Chino (1991 film)

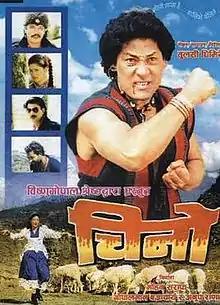
Theatrical Release Poster

Chino (English: Souvenir) is a Nepali action drama film written and directed by Tulsi Ghimire. The film featured an ensemble cast of Shiva Shrestha, Bhuwan K.C., Sunil Thapa, Kristi Mainali, Sharmila Malla, Subhadra Adhikari, Shravan Ghimire, Sinaura Mistry, Anoop Malla and Sushila Raymajhi. The film is a revenge story of two brothers played by( played by Shiva Shrestha and Bhuwan K.C.) who are separated after their parents were killed by a criminal Rate Kaila (Sunil Thapa). How they reunite and find the reason why their parents were killed and take revenge forms the rest of the story. The film was shot entirely in Nepal.